Grandes-Piles

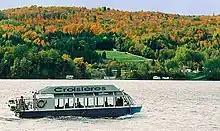

Archange Lake is on the border of Grandes-Piles and Sainte-Thècle.